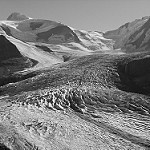
Label: B & W